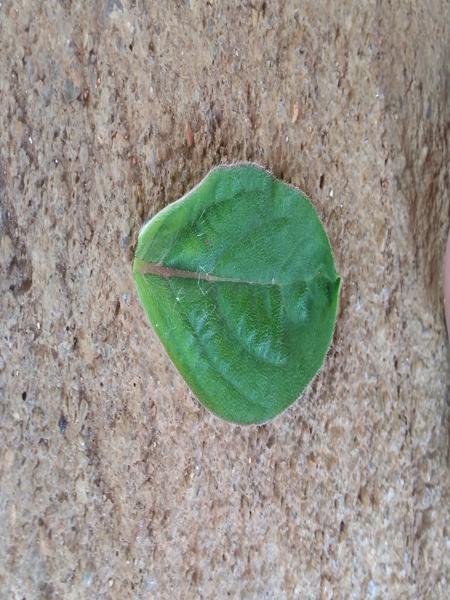
Plant: Globe Amarnath